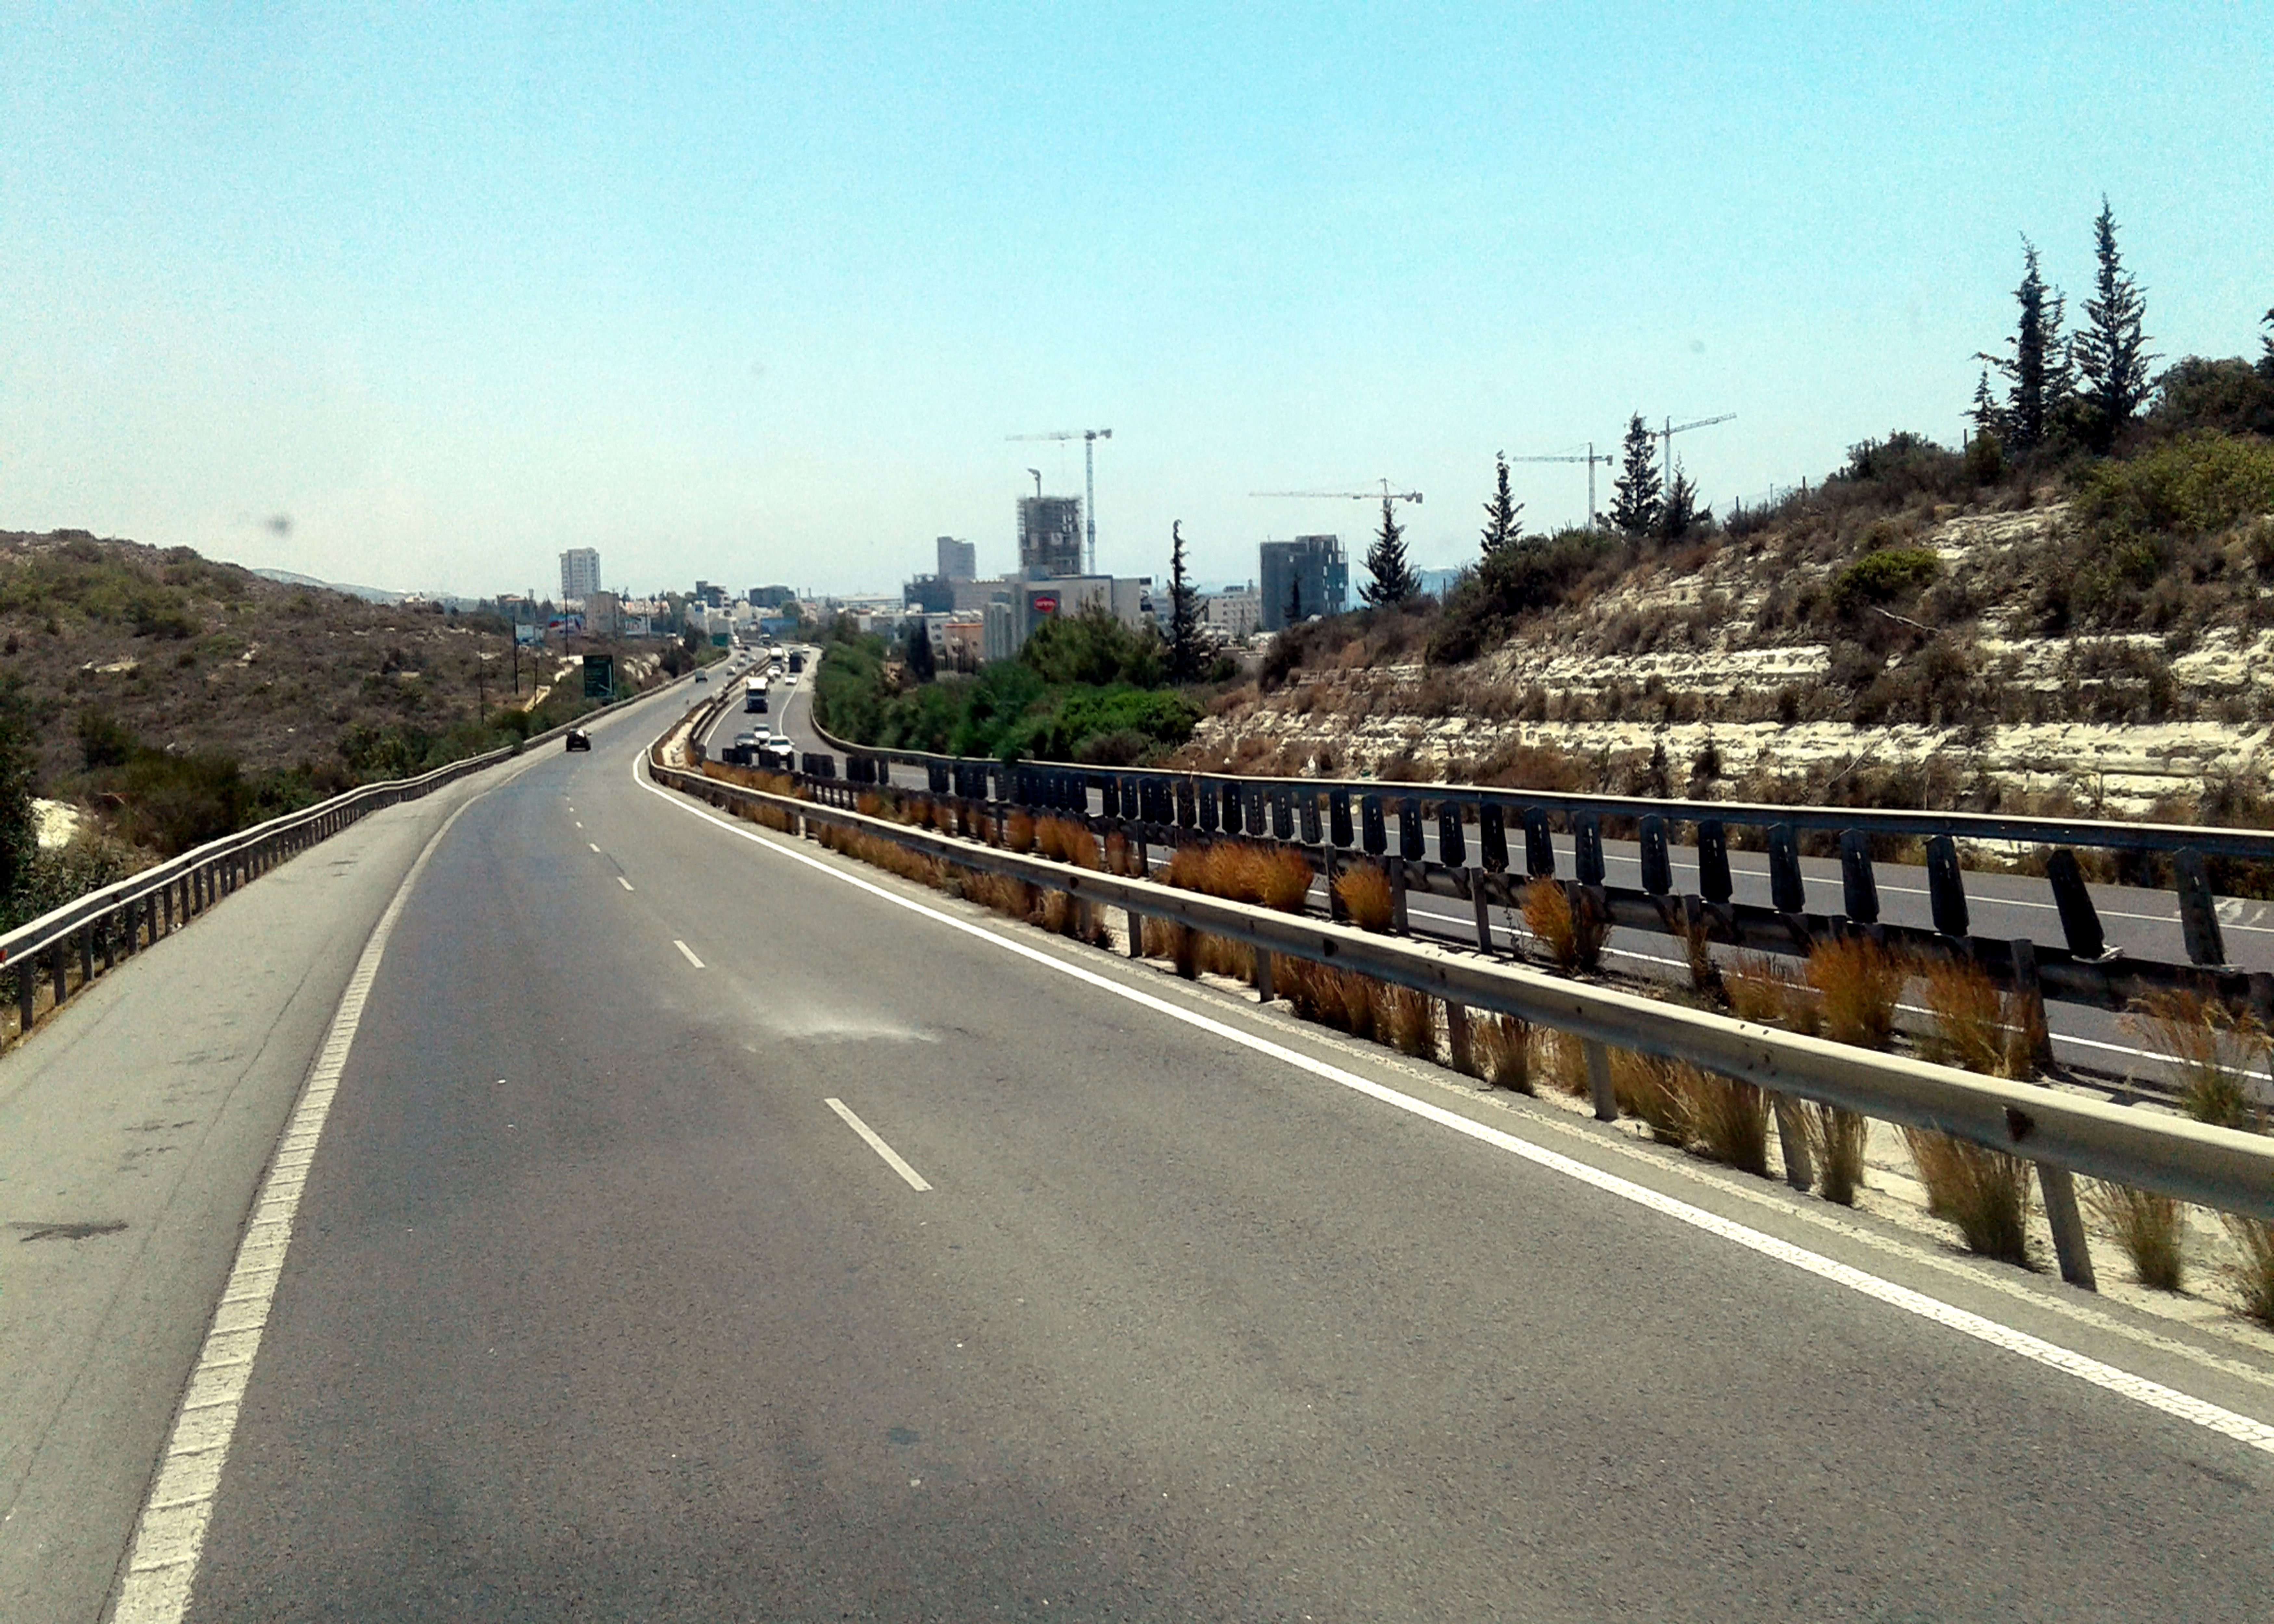
sky, road, traffic, asphalt, cars, car, plants, cranes, crane, road surface, infrastructure, street light, mode of transport, tar, thoroughfare, tree, shoulder, city, landscape, lane, slope, bridge, freeway, nonbuilding structure, guard rail, metal, highway, wood, street, concrete bridge, overpass, road trip, fixed link, plant, horizon, travel, transport, tourism, pedestrian, girder bridge